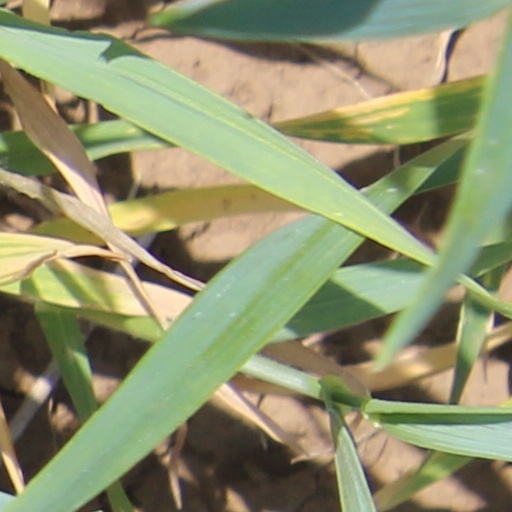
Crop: wheat